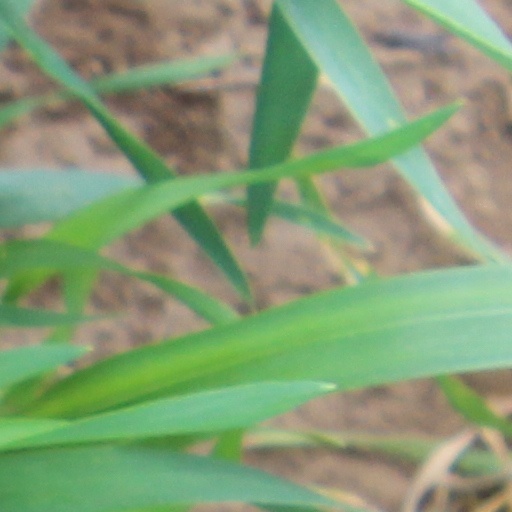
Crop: wheat